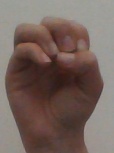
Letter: ha